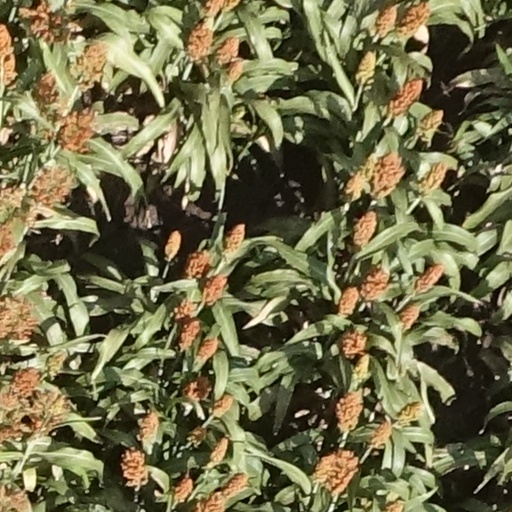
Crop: sorghum